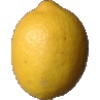
Label: Lemon 1